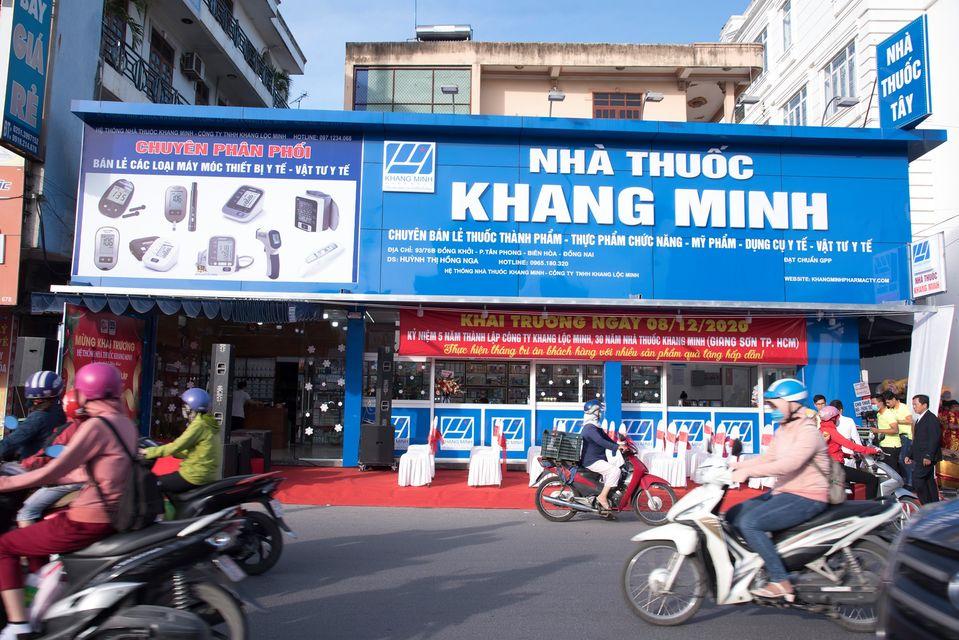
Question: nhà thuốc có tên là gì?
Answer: nhà thuốc có tên là khang minh